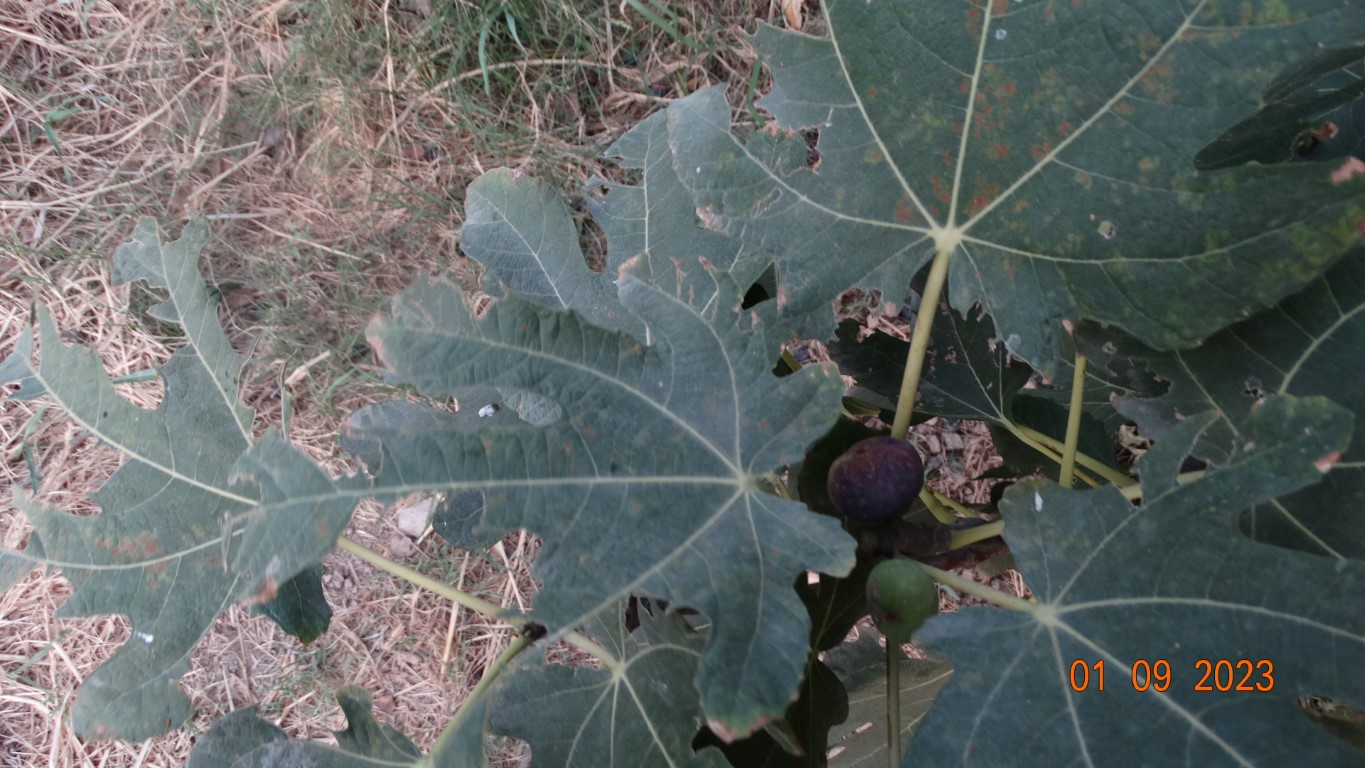
Label: infected